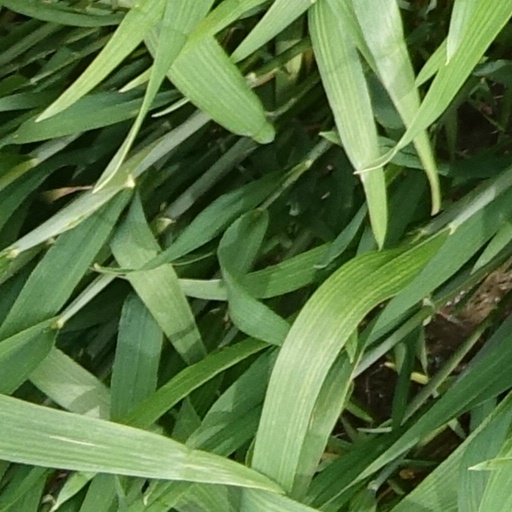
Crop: wheat